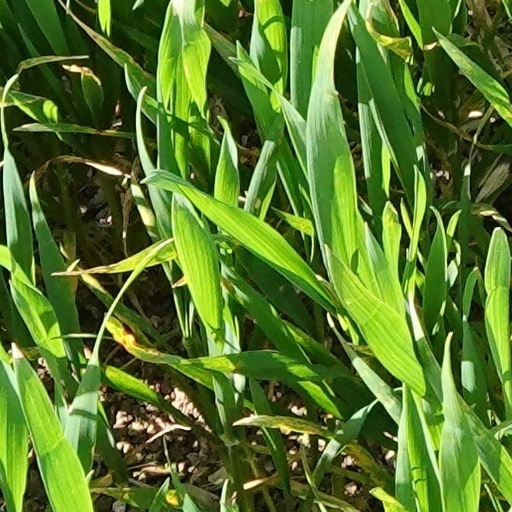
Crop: wheat